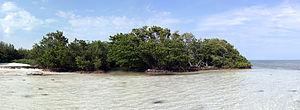
Une forêt de mangrove près de Islamorada, en Floride.